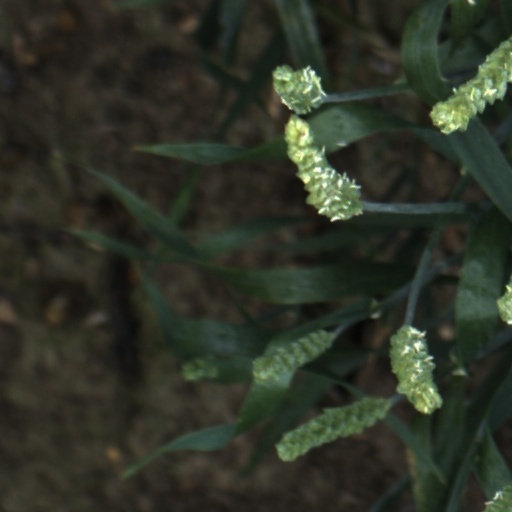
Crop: wheat